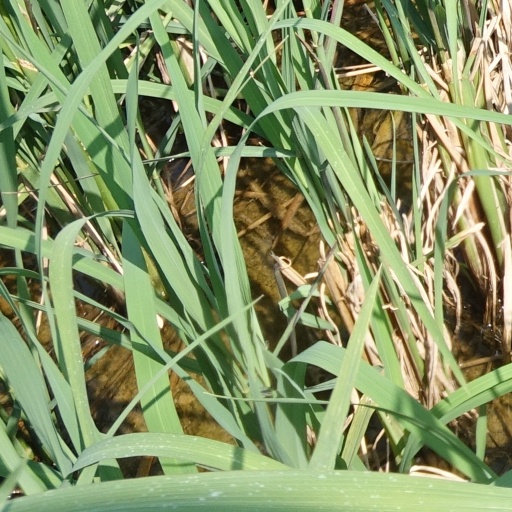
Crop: rice